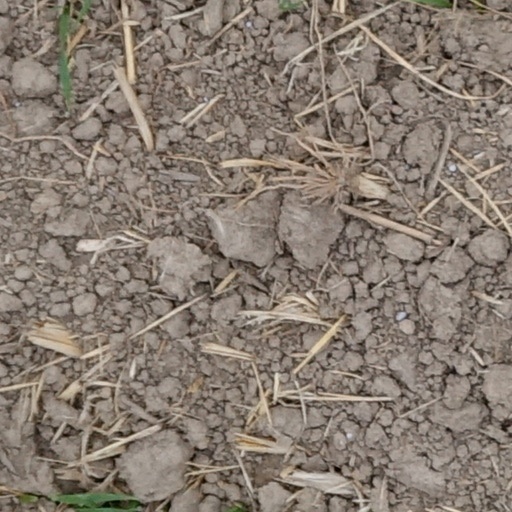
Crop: wheat